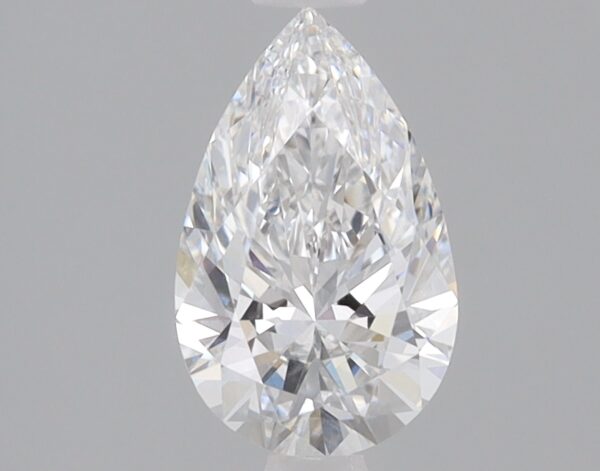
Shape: pear
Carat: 0.91
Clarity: VS1
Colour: E
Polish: EX
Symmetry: EX
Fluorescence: NONE
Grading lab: IGI
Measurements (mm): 8.77 x 5.47 x 3.37